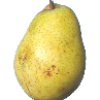
Label: pear_monster